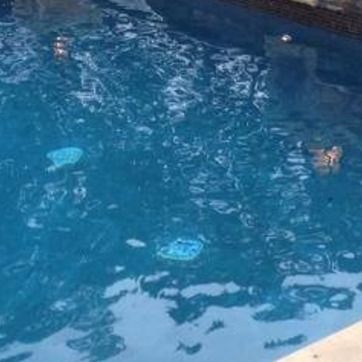
Material: water